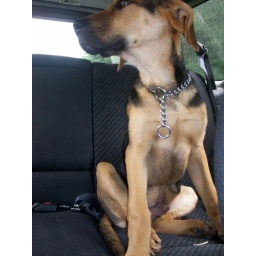
Zimmy beig a passenger in the back seat of the car